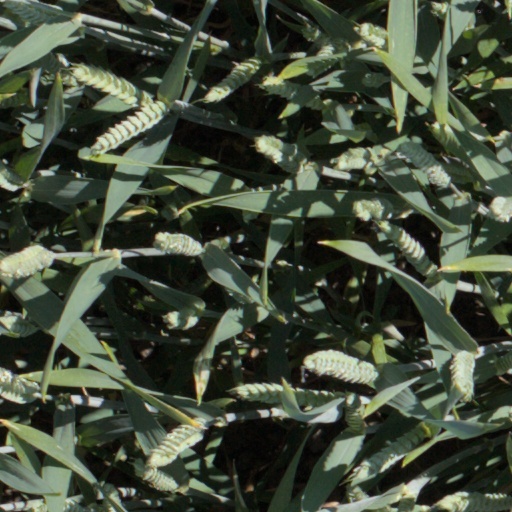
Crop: wheat